Tudor London

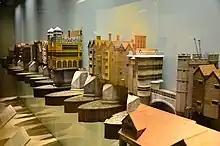
A model of Old London Bridge, c.1600. The cupolas of Nonsuch House can be seen halfway along, and the heads of traitors on spikes on the right.

In this period, London Bridge was very different to today, lined on both sides with houses and shops up to four storeys tall. At the south end was a drawbridge which allowed tall ships to pass the bridge and acted as a defensive mechanism for the city. In 1579, the tower holding the drawbridge mechanism was replaced with Nonsuch House, a pre-fabricated mansion built in the Netherlands. South of Nonsuch House was the Great Stone Gate, where the heads of traitors such as Thomas More were displayed.